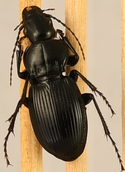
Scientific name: Cyclotrachelus torvus
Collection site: Northern Great Plains Research Laboratory NEON (NOGP), plot NOGP_001